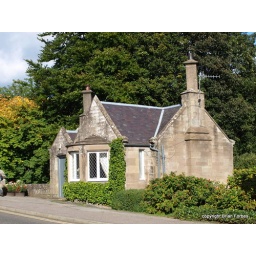
Old toll house at the south end of Dunkeld Bridge over the river Tay, Perthshire.